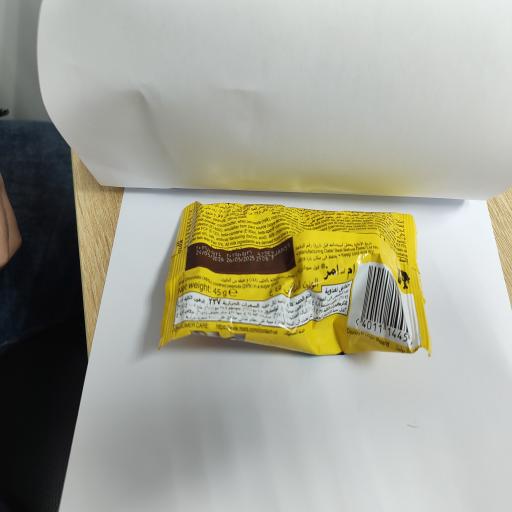
Label: plastics